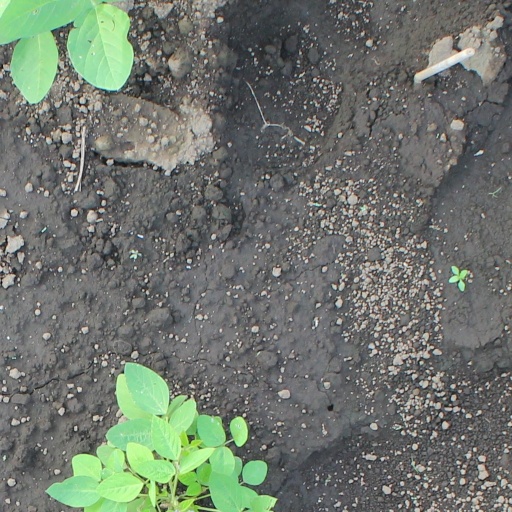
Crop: soybean